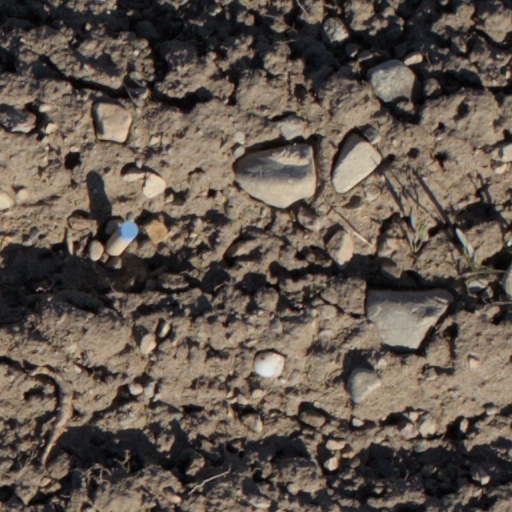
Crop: wheat